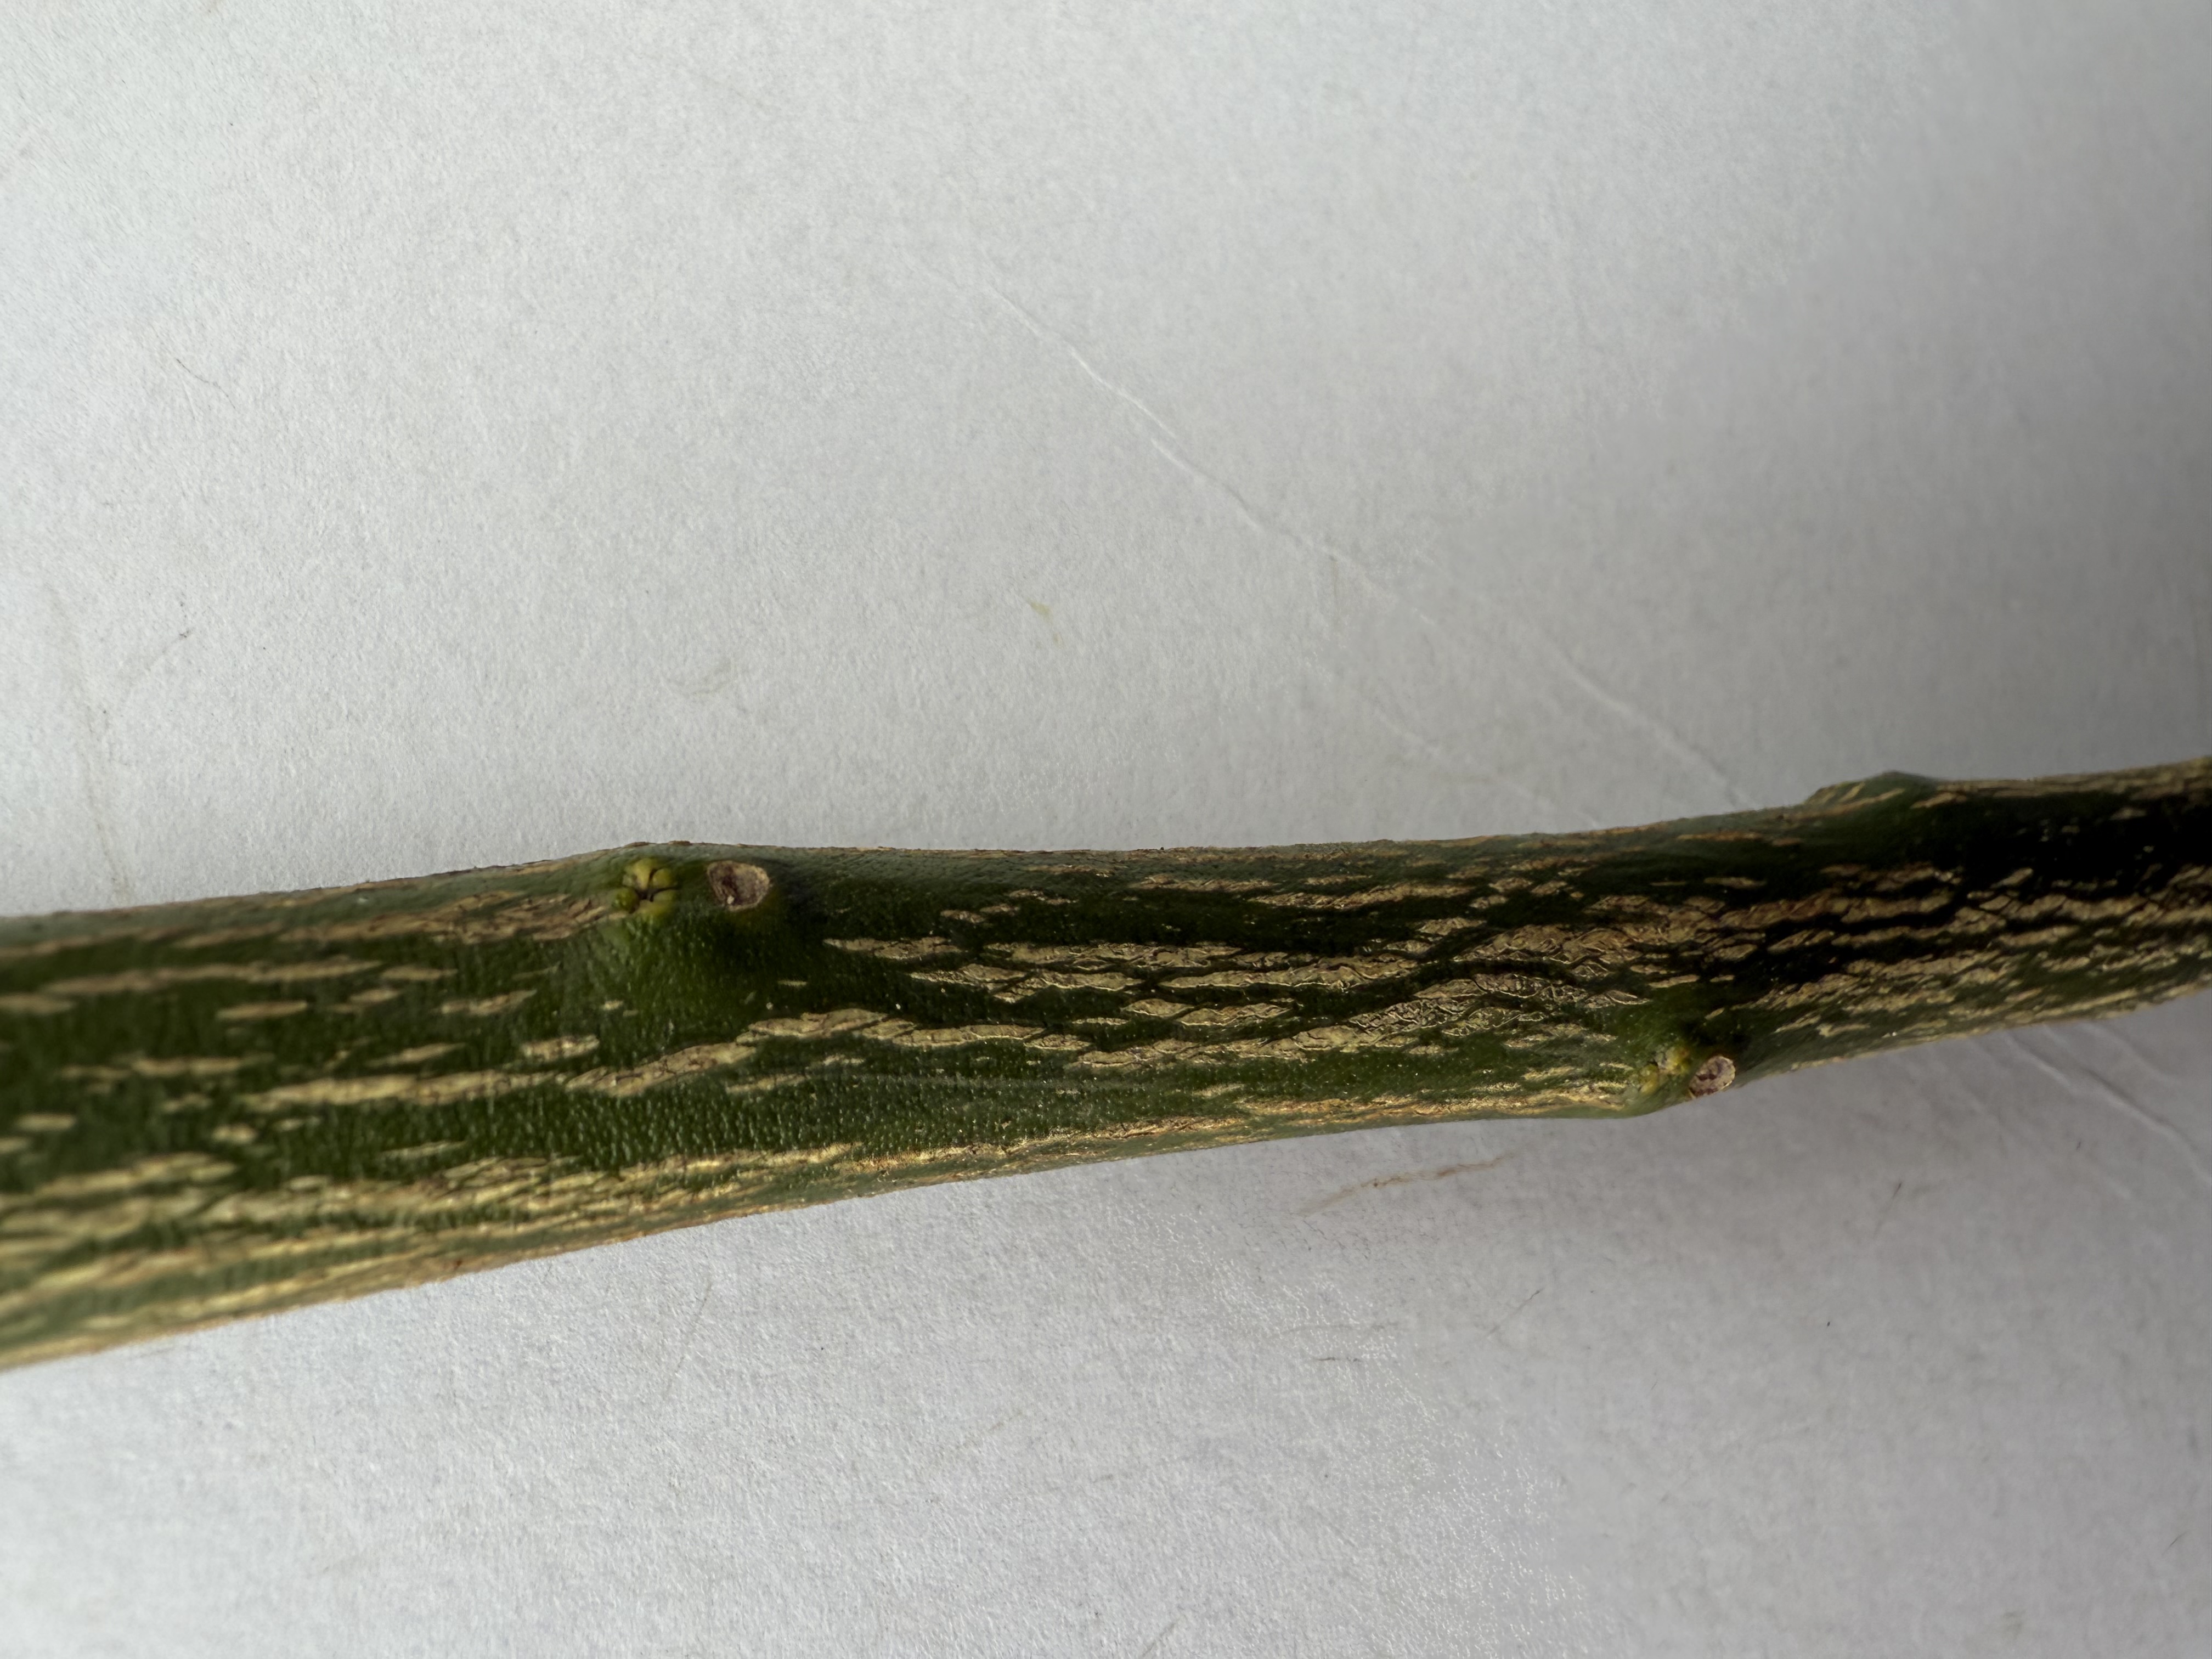
Variety: Kumquat